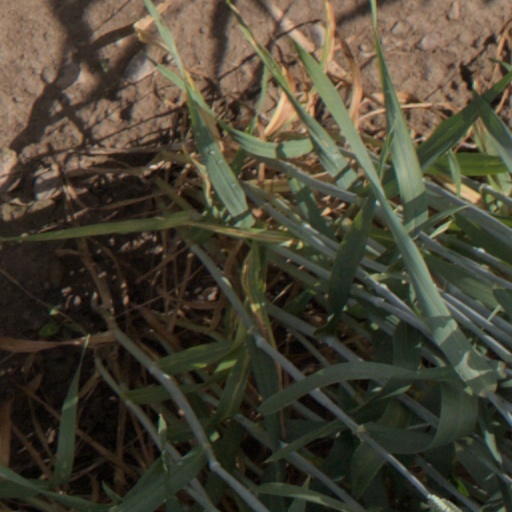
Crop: wheat